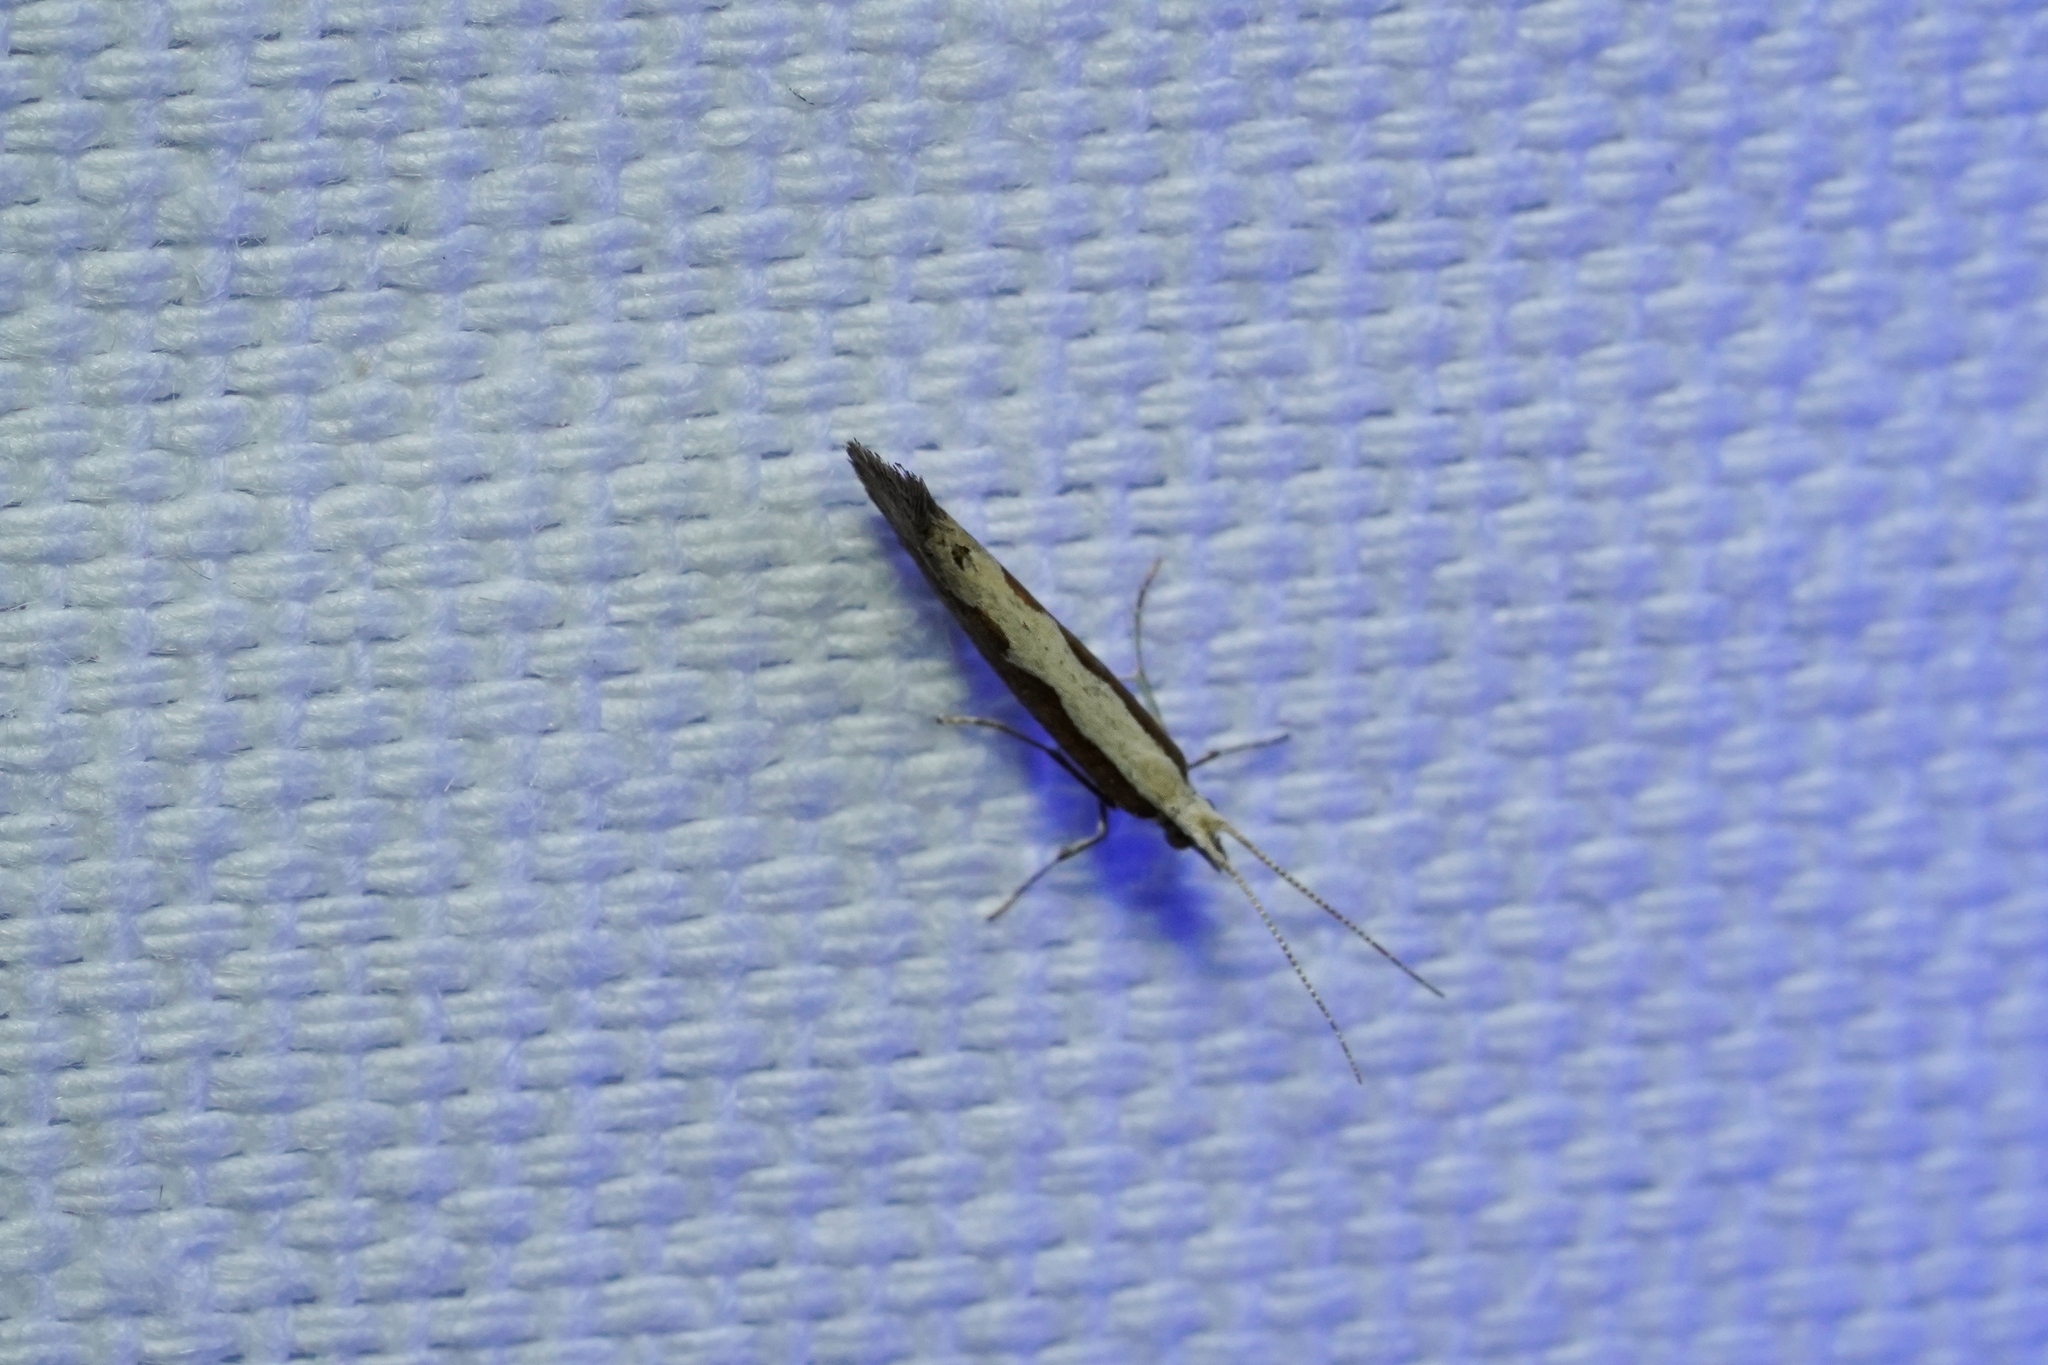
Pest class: diamondback_moth